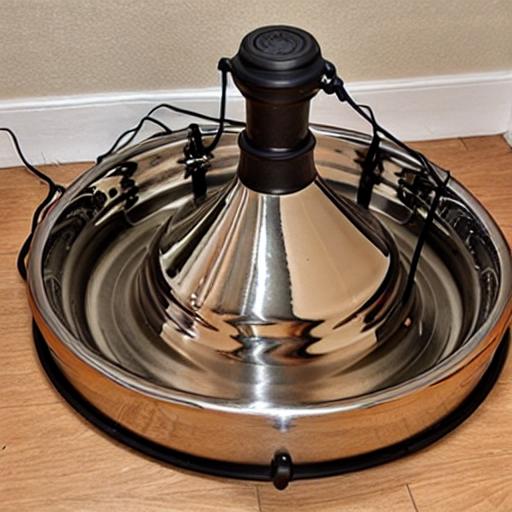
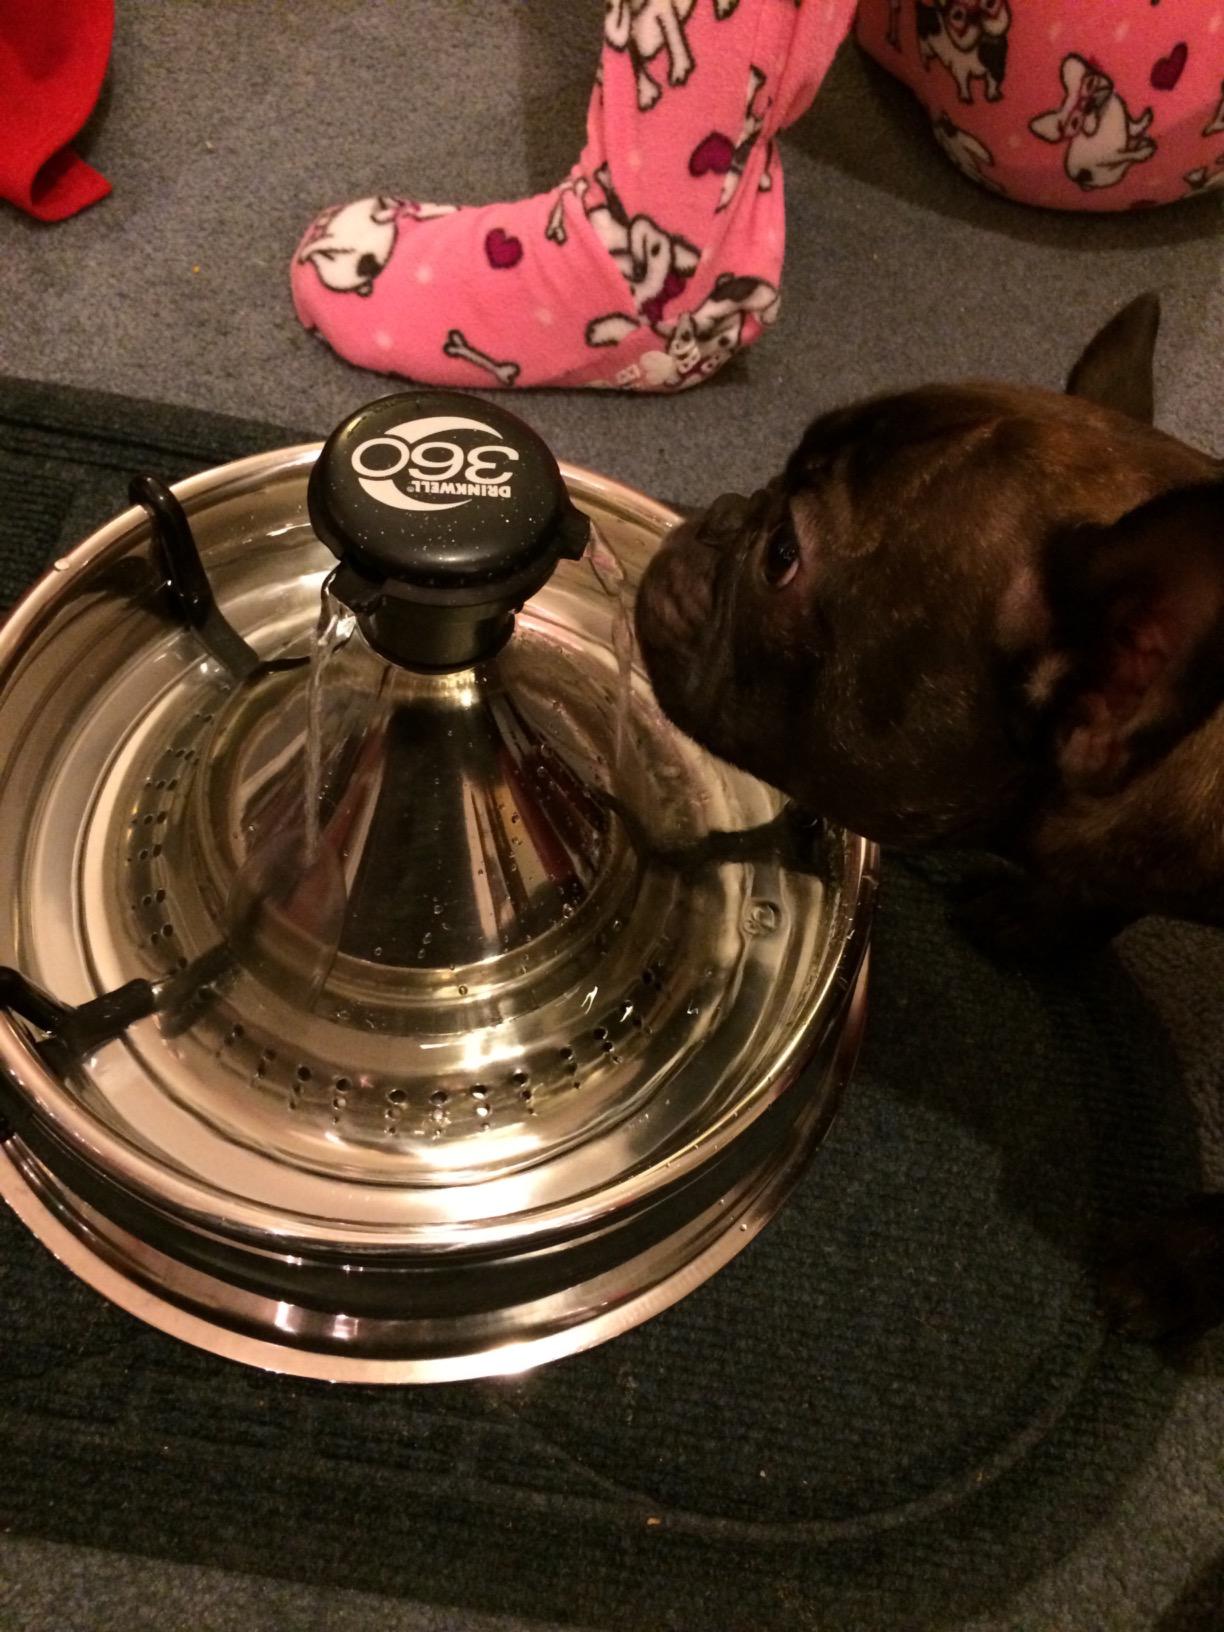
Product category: items_bowl
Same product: no